1867 Penang riots

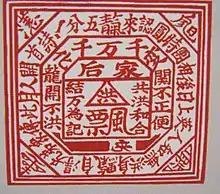
A membership certificate of the Ghee Hin, one of the factions involved in the Penang riots of 1867.

The 1867 Penang riots occurred on Penang Island, Malaysia, between 3 August and 12 August 1867 when it was a British Crown colony. They began as a result of rising tensions between two Chinese secret societies, the Gee Hin and the Toh Peh Kong, who were traditional enemies and were triggered by an incident involving the throwing of a rambutan skin at a member of the Toh Peh Kong by a Gee Hin member whilst calling him a thief, and became known as "the rambutan skin riots". Later, hundreds of members of each side took to the streets and fought pitched battles, many armed with muskets, and there was widespread arson directed particularly against homes and business of rival members.